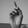
ASL letter: D